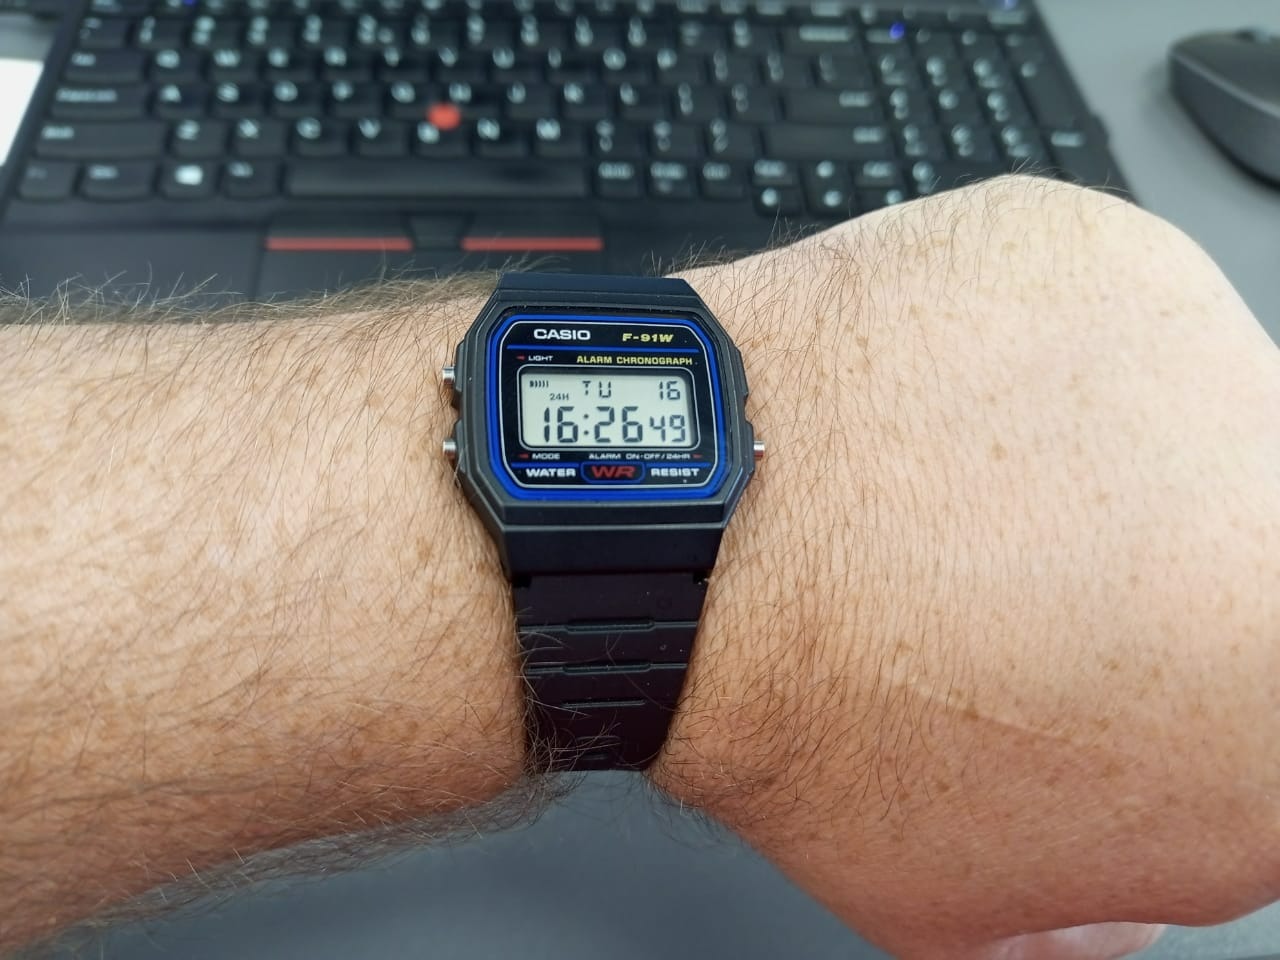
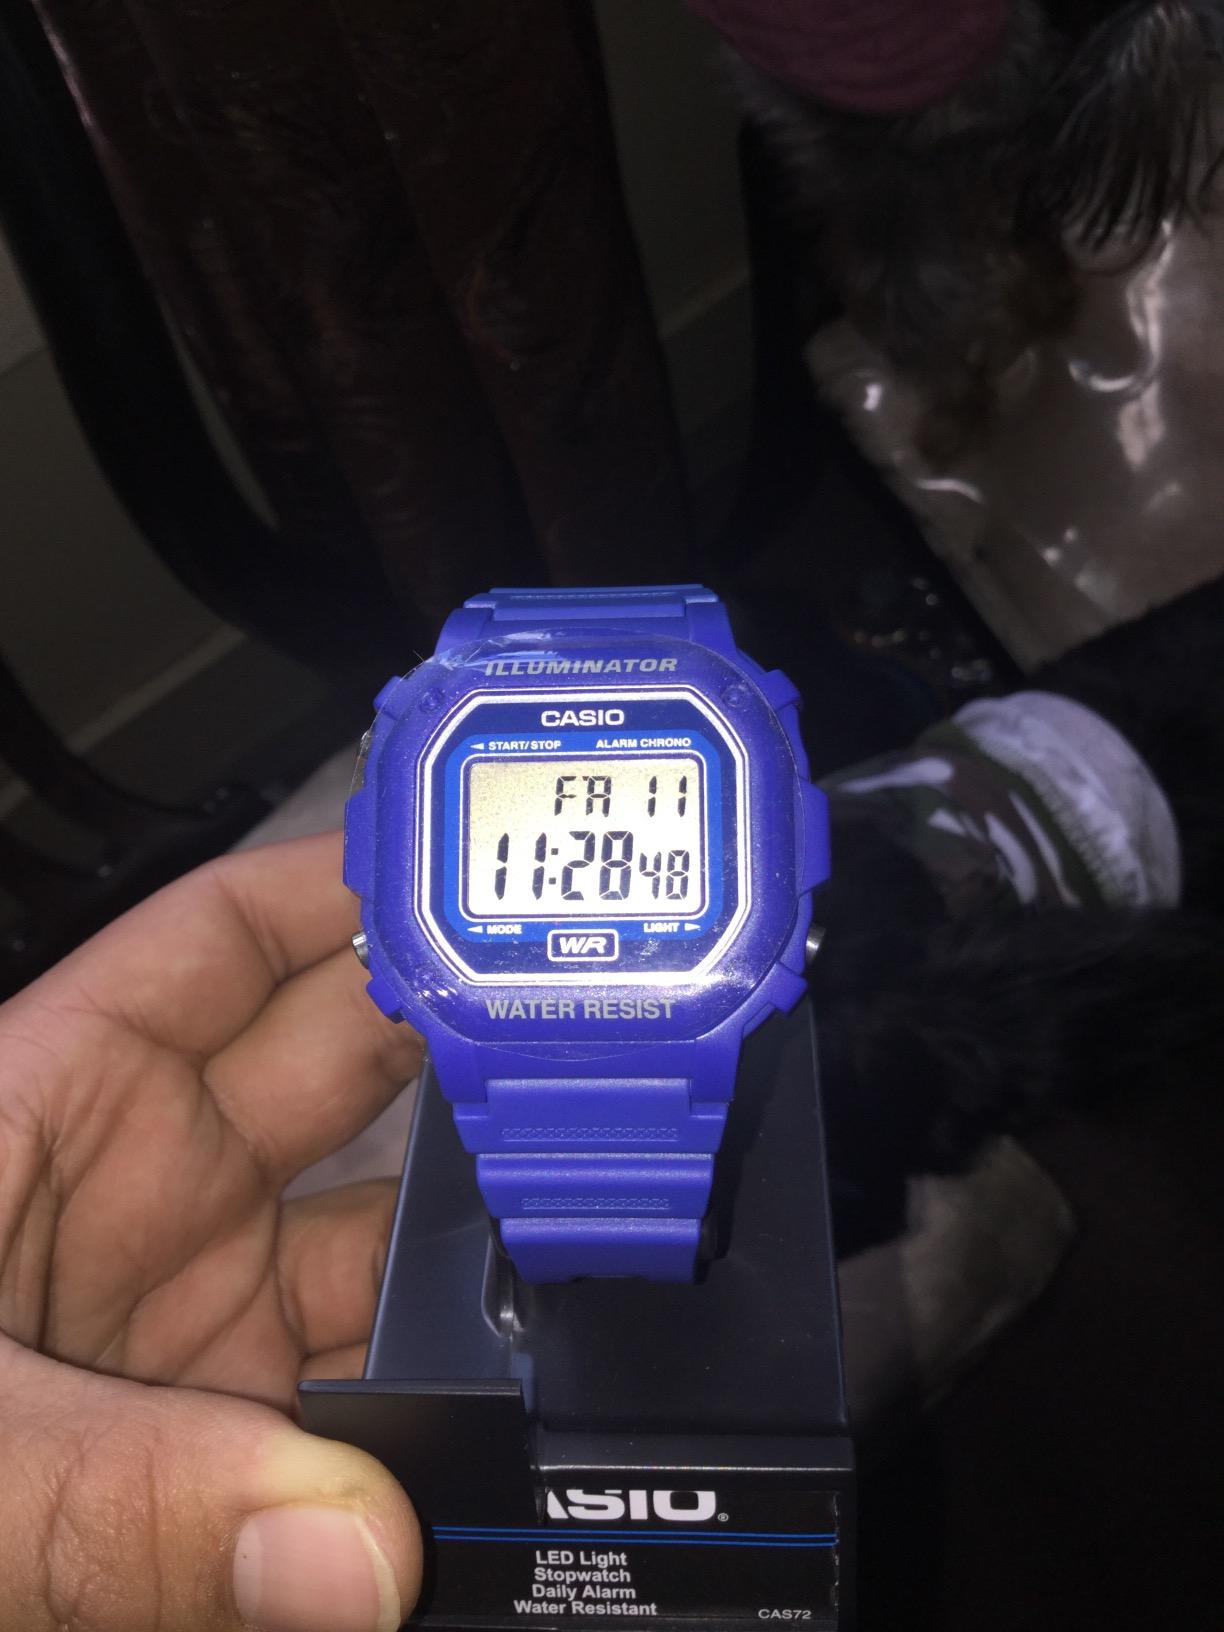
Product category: accessories_watch
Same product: no